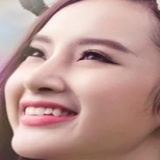
diễn viên Angela Phương Trinh